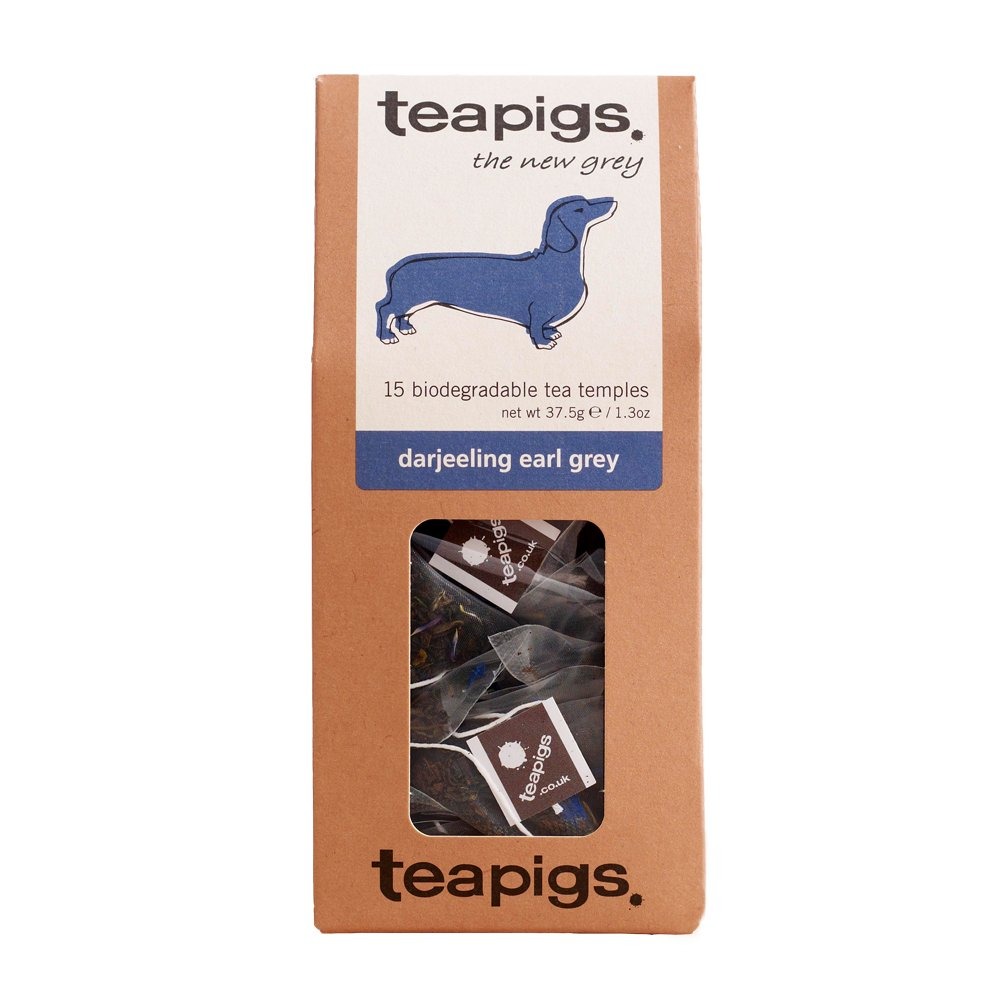
Item Name: Teapigs Darjeeling Earl Grey Tea Bags Made with Whole Leaves (1 Pack of 15 Tea Bags)
Bullet Point 1: Award winning darjeeling earl grey tea bags made using whole leaves
Bullet Point 2: A light bergamot blended with the finest darjeeling.
Bullet Point 3: Loose leaf tea quality with the convenience of a biodegradable tea bag
Bullet Point 4: Healthy black tea with 1 calorie!
Value: 15.0
Unit: Count

Price: 64.97